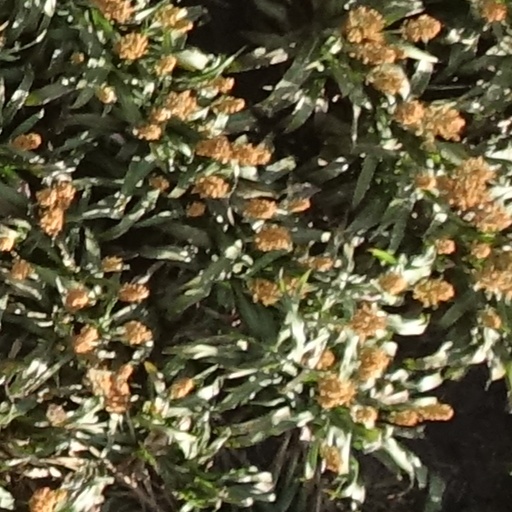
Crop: sorghum